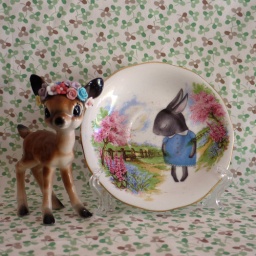
blue dress in the meadow